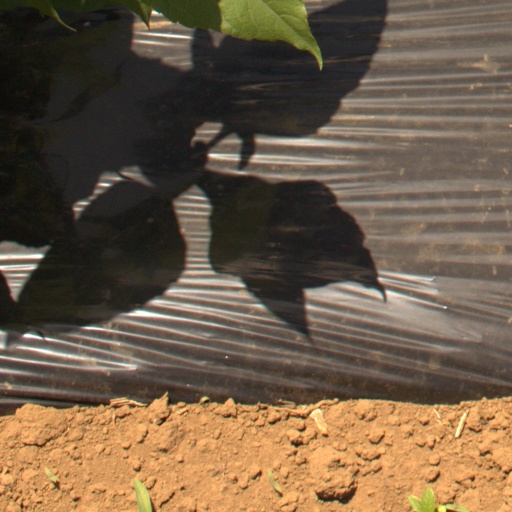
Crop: Jerusalem artichoke